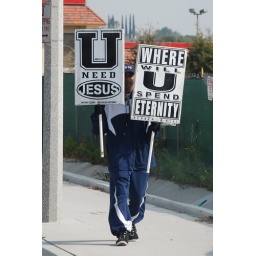
Mr. Young displaying his religous signs on a sidewalk on Bouquet Canyon Rd. in Santa Clarita.